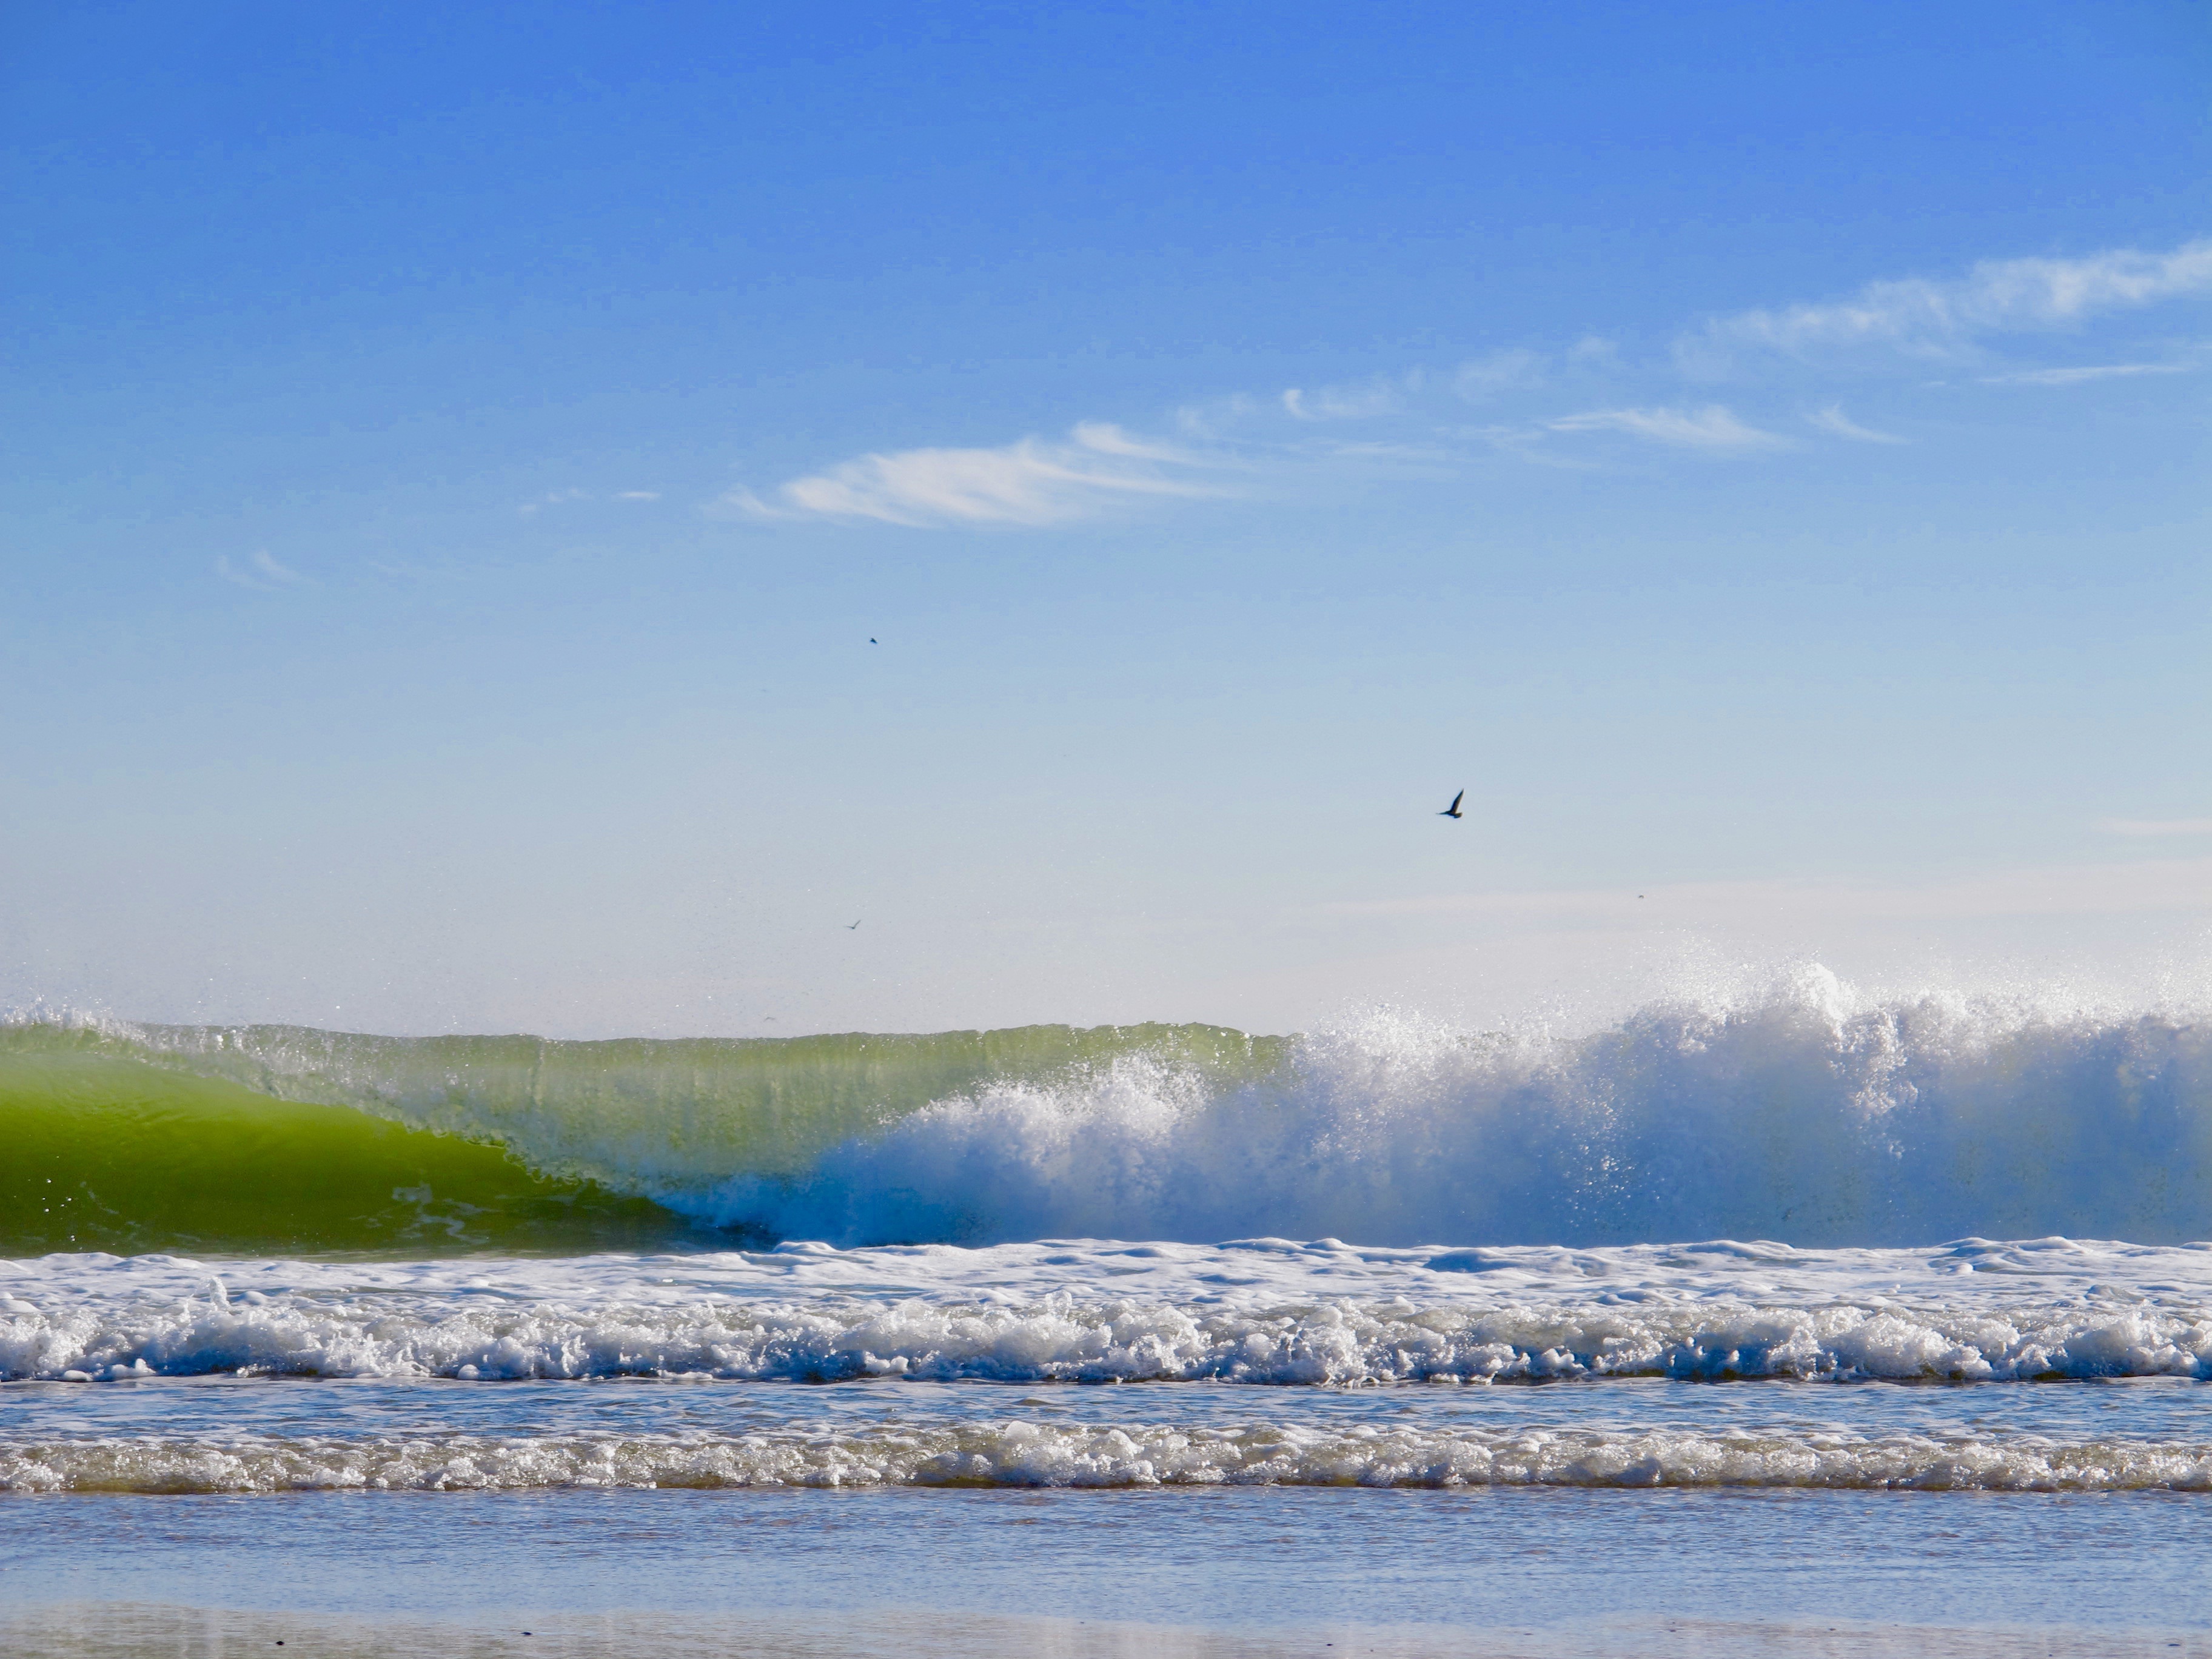
beach, sea, coast, water, nature, outdoor, sand, ocean, liquid, white, shore, wave, wet, foam, surf, splash, natural, seascape, weather, fresh, blue, arctic, sunny, power, sports, atmosphere of earth, wind wave